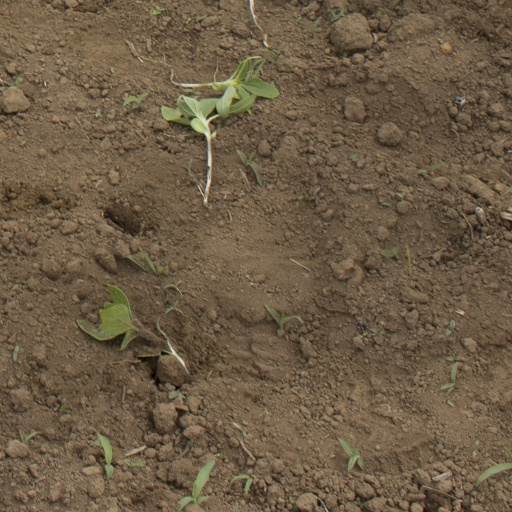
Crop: Jerusalem artichoke